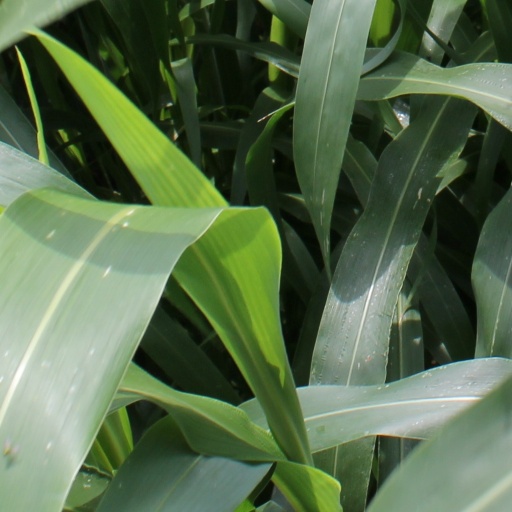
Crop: sorghum